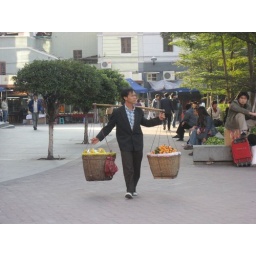
Man carrying baskets of fruit in downtown Guangzhou.